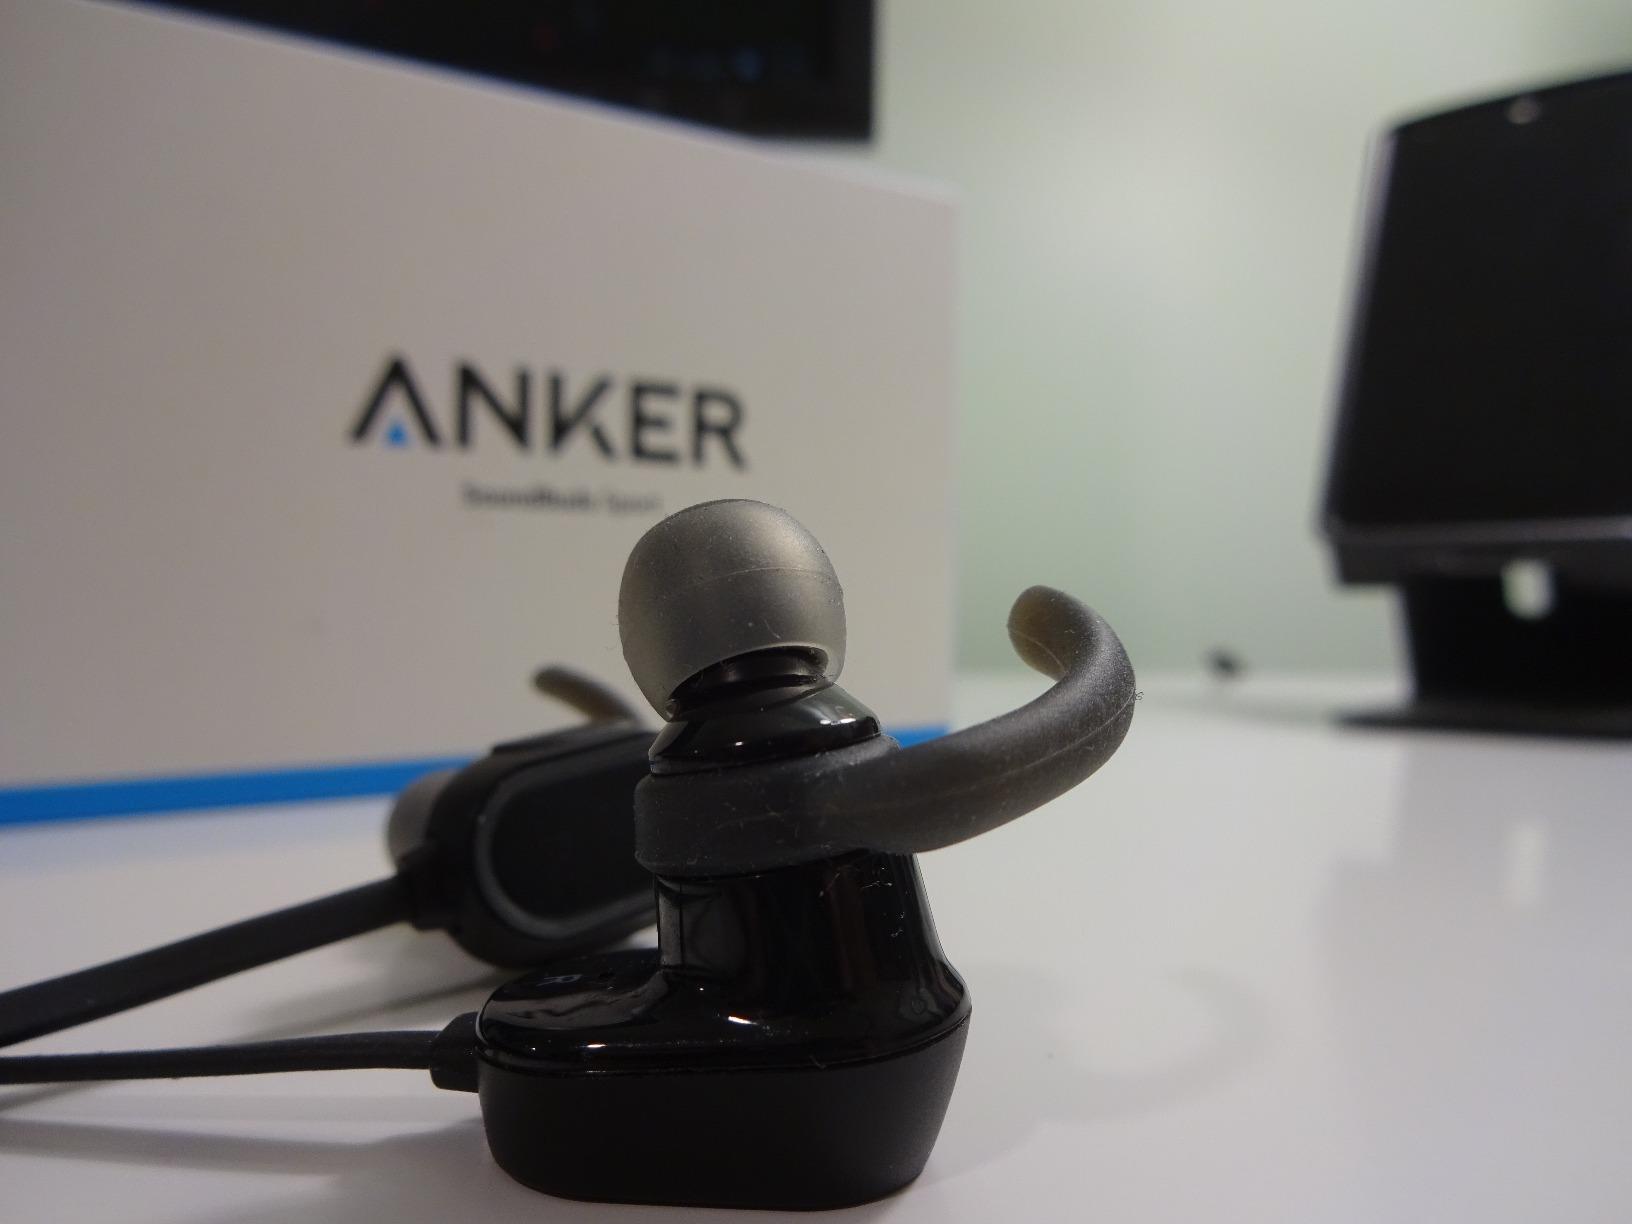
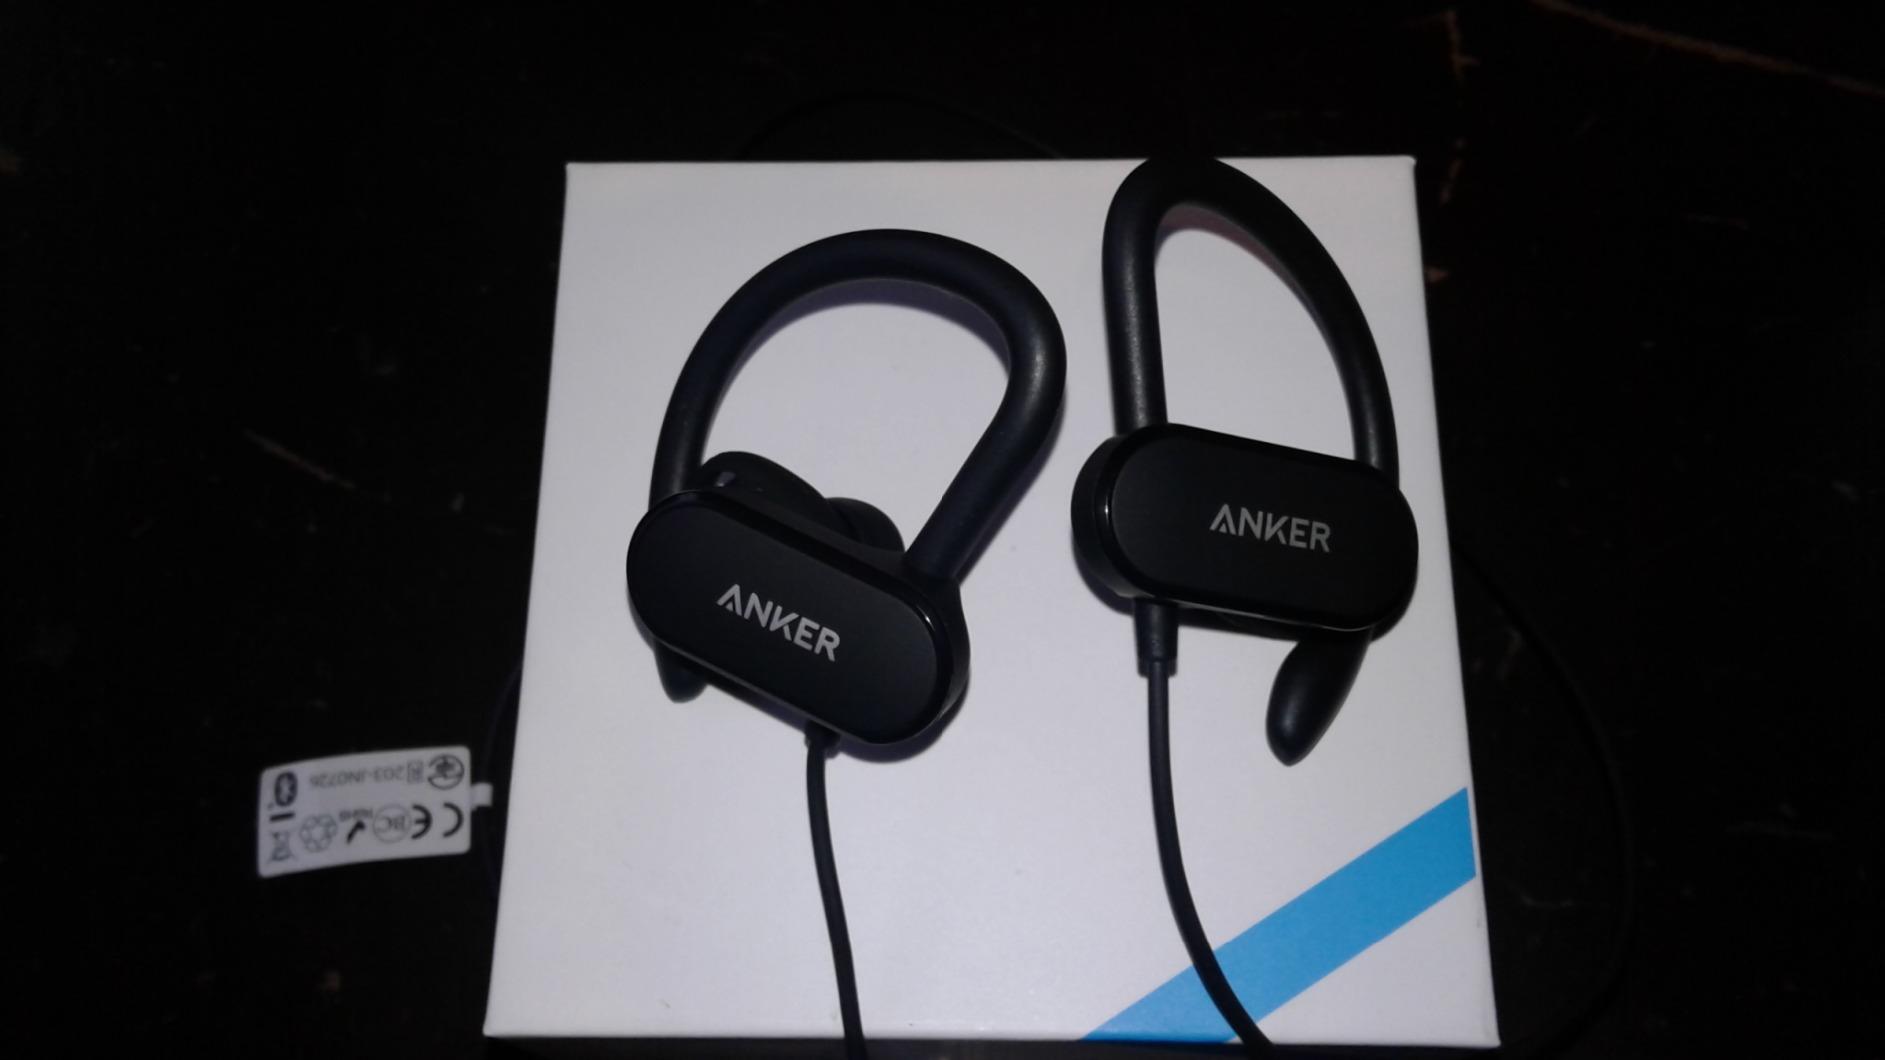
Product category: headphones
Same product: no